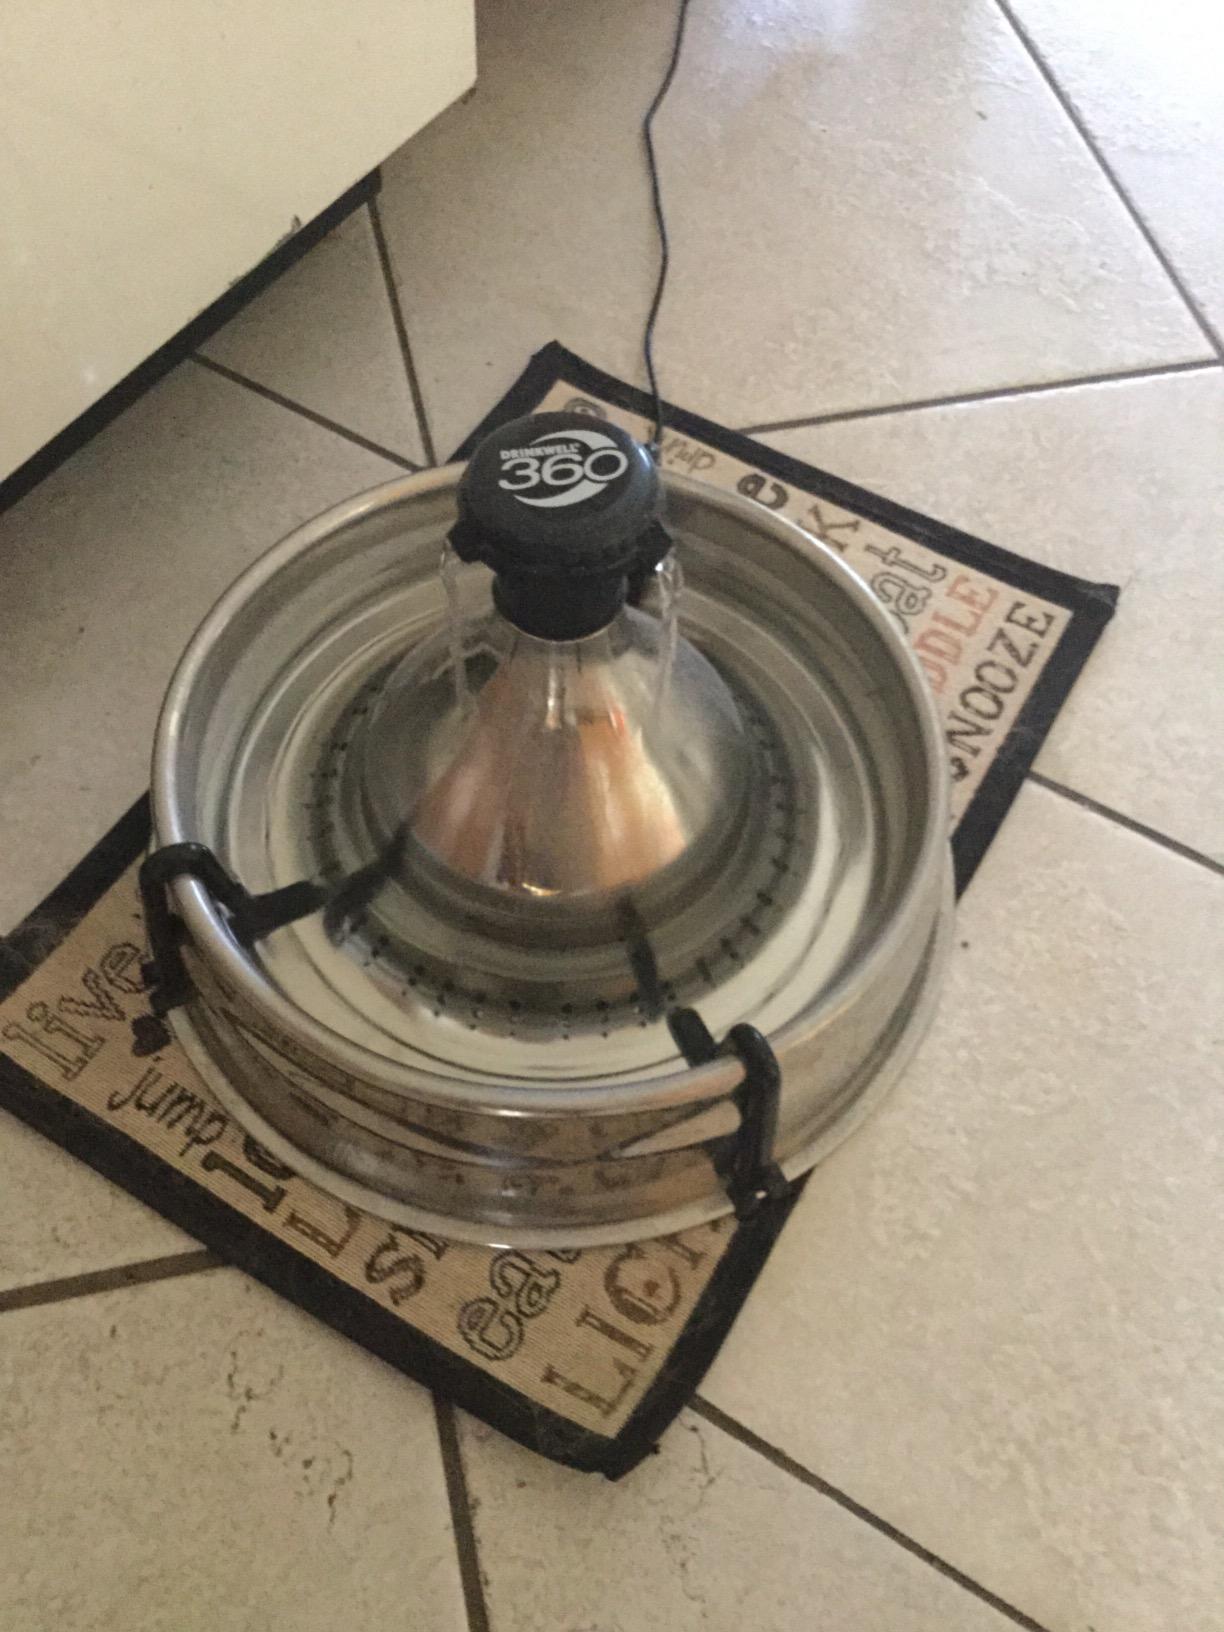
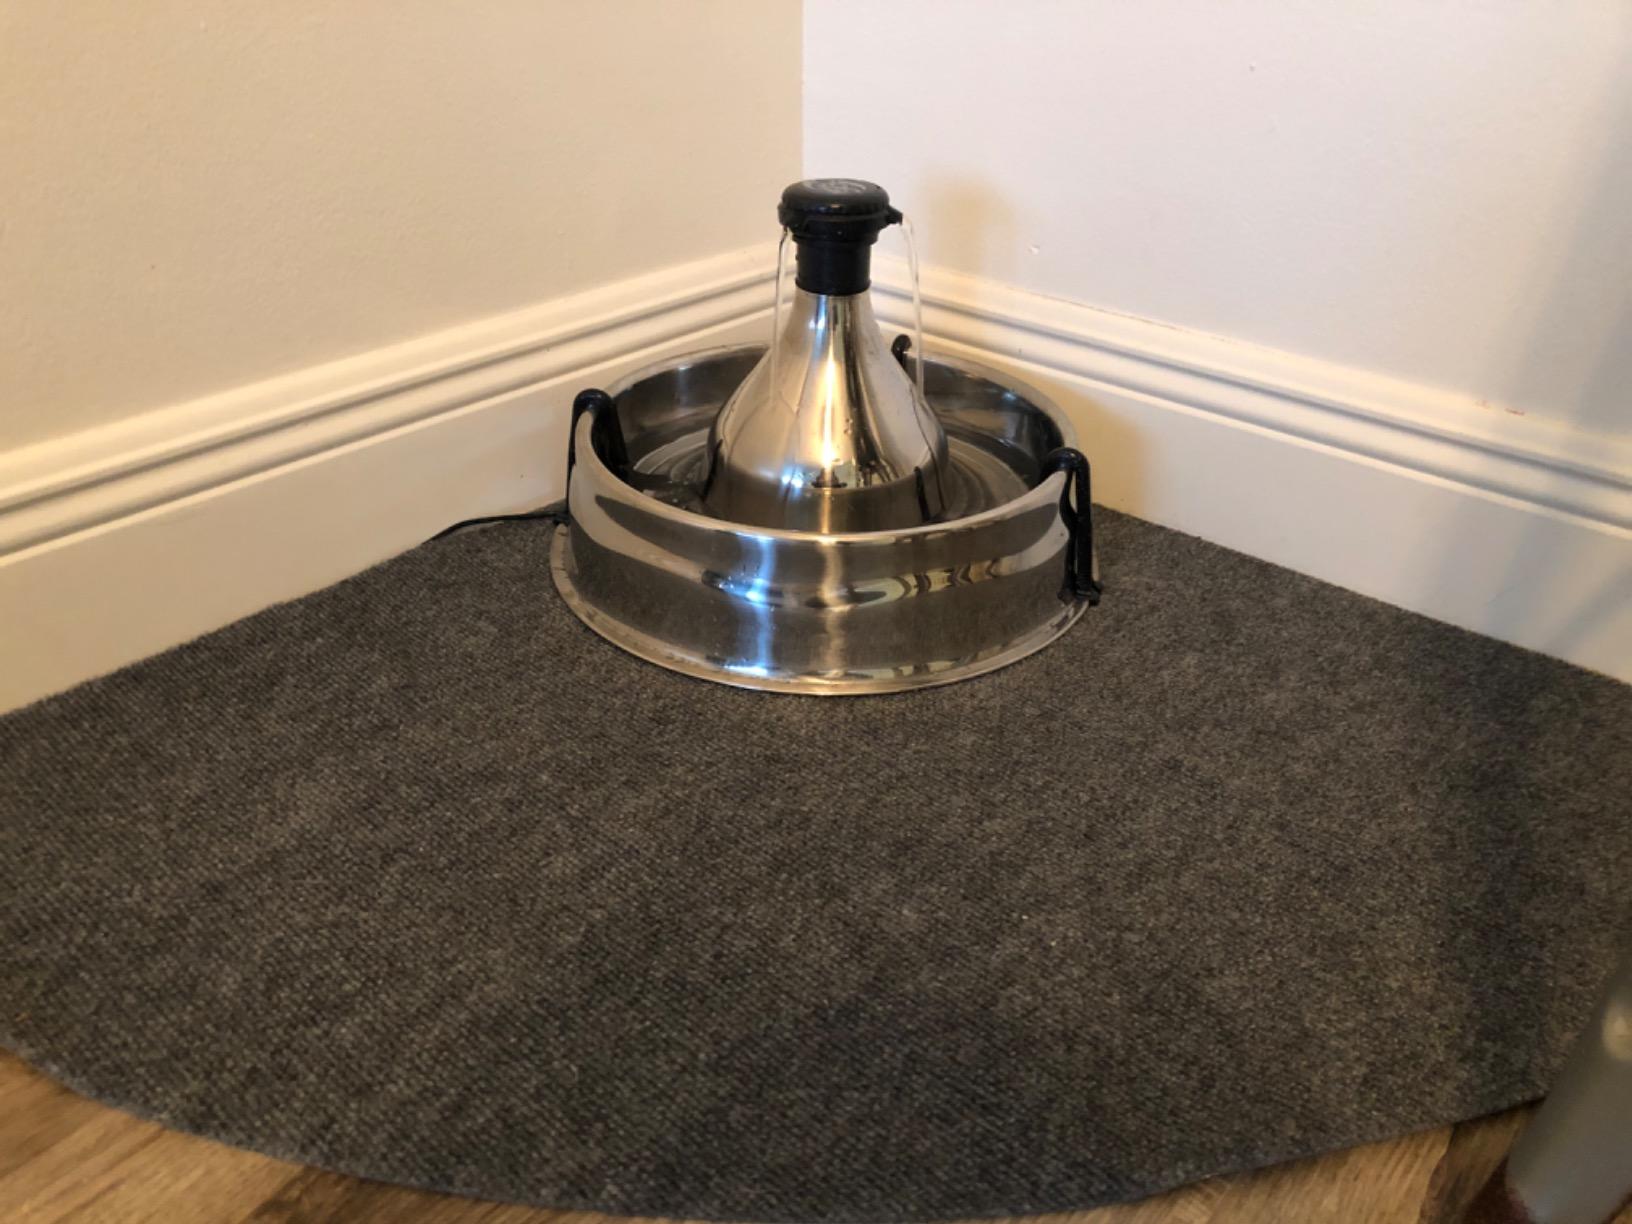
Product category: items_bowl
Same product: yes